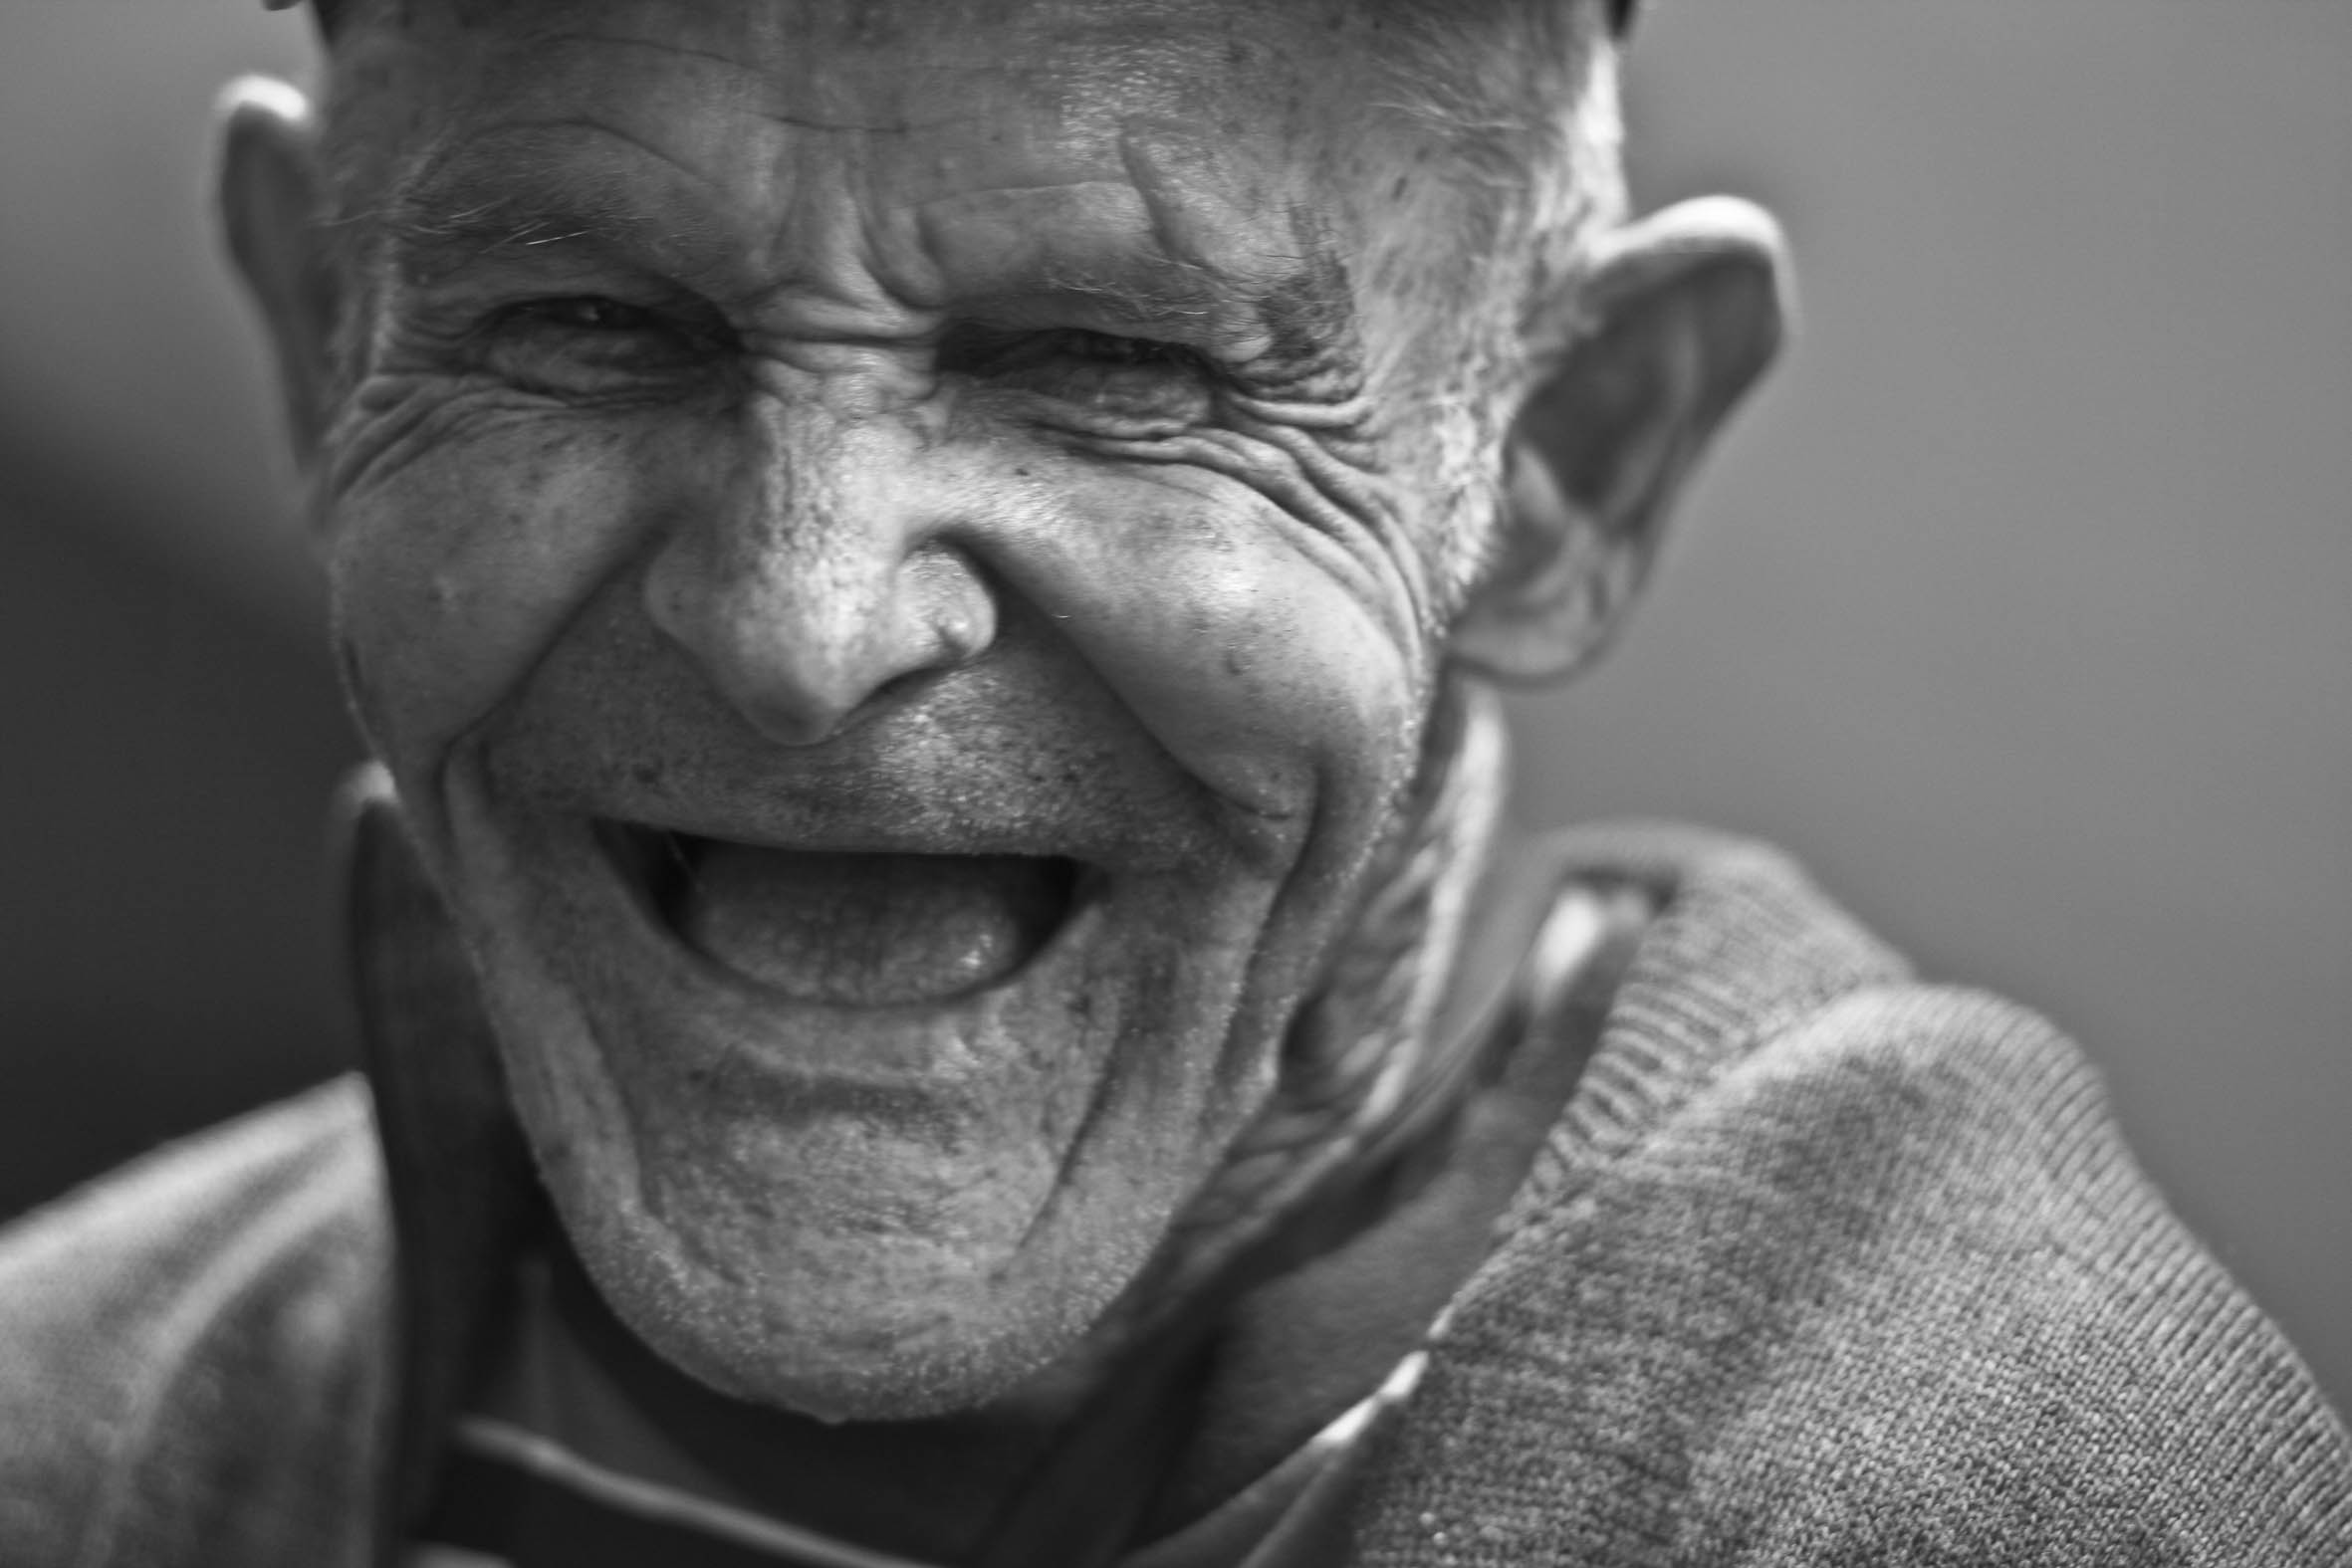
man, person, black and white, photography, male, portrait, black, monochrome, facial expression, smile, close up, elder, laughing, face, sepia, nose, happy, eye, glasses, head, elderly, emotion, adult, monochrome photography, portrait photography